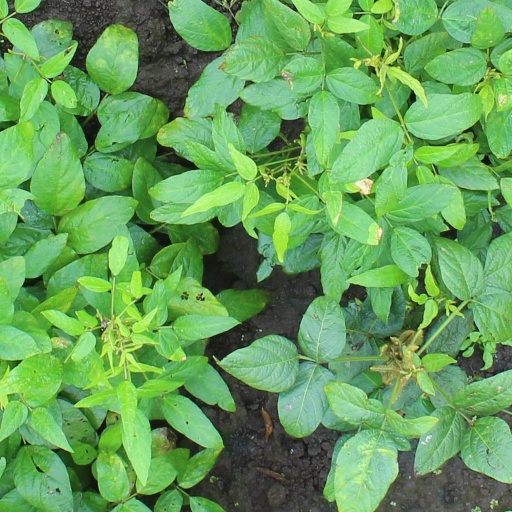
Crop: soybean